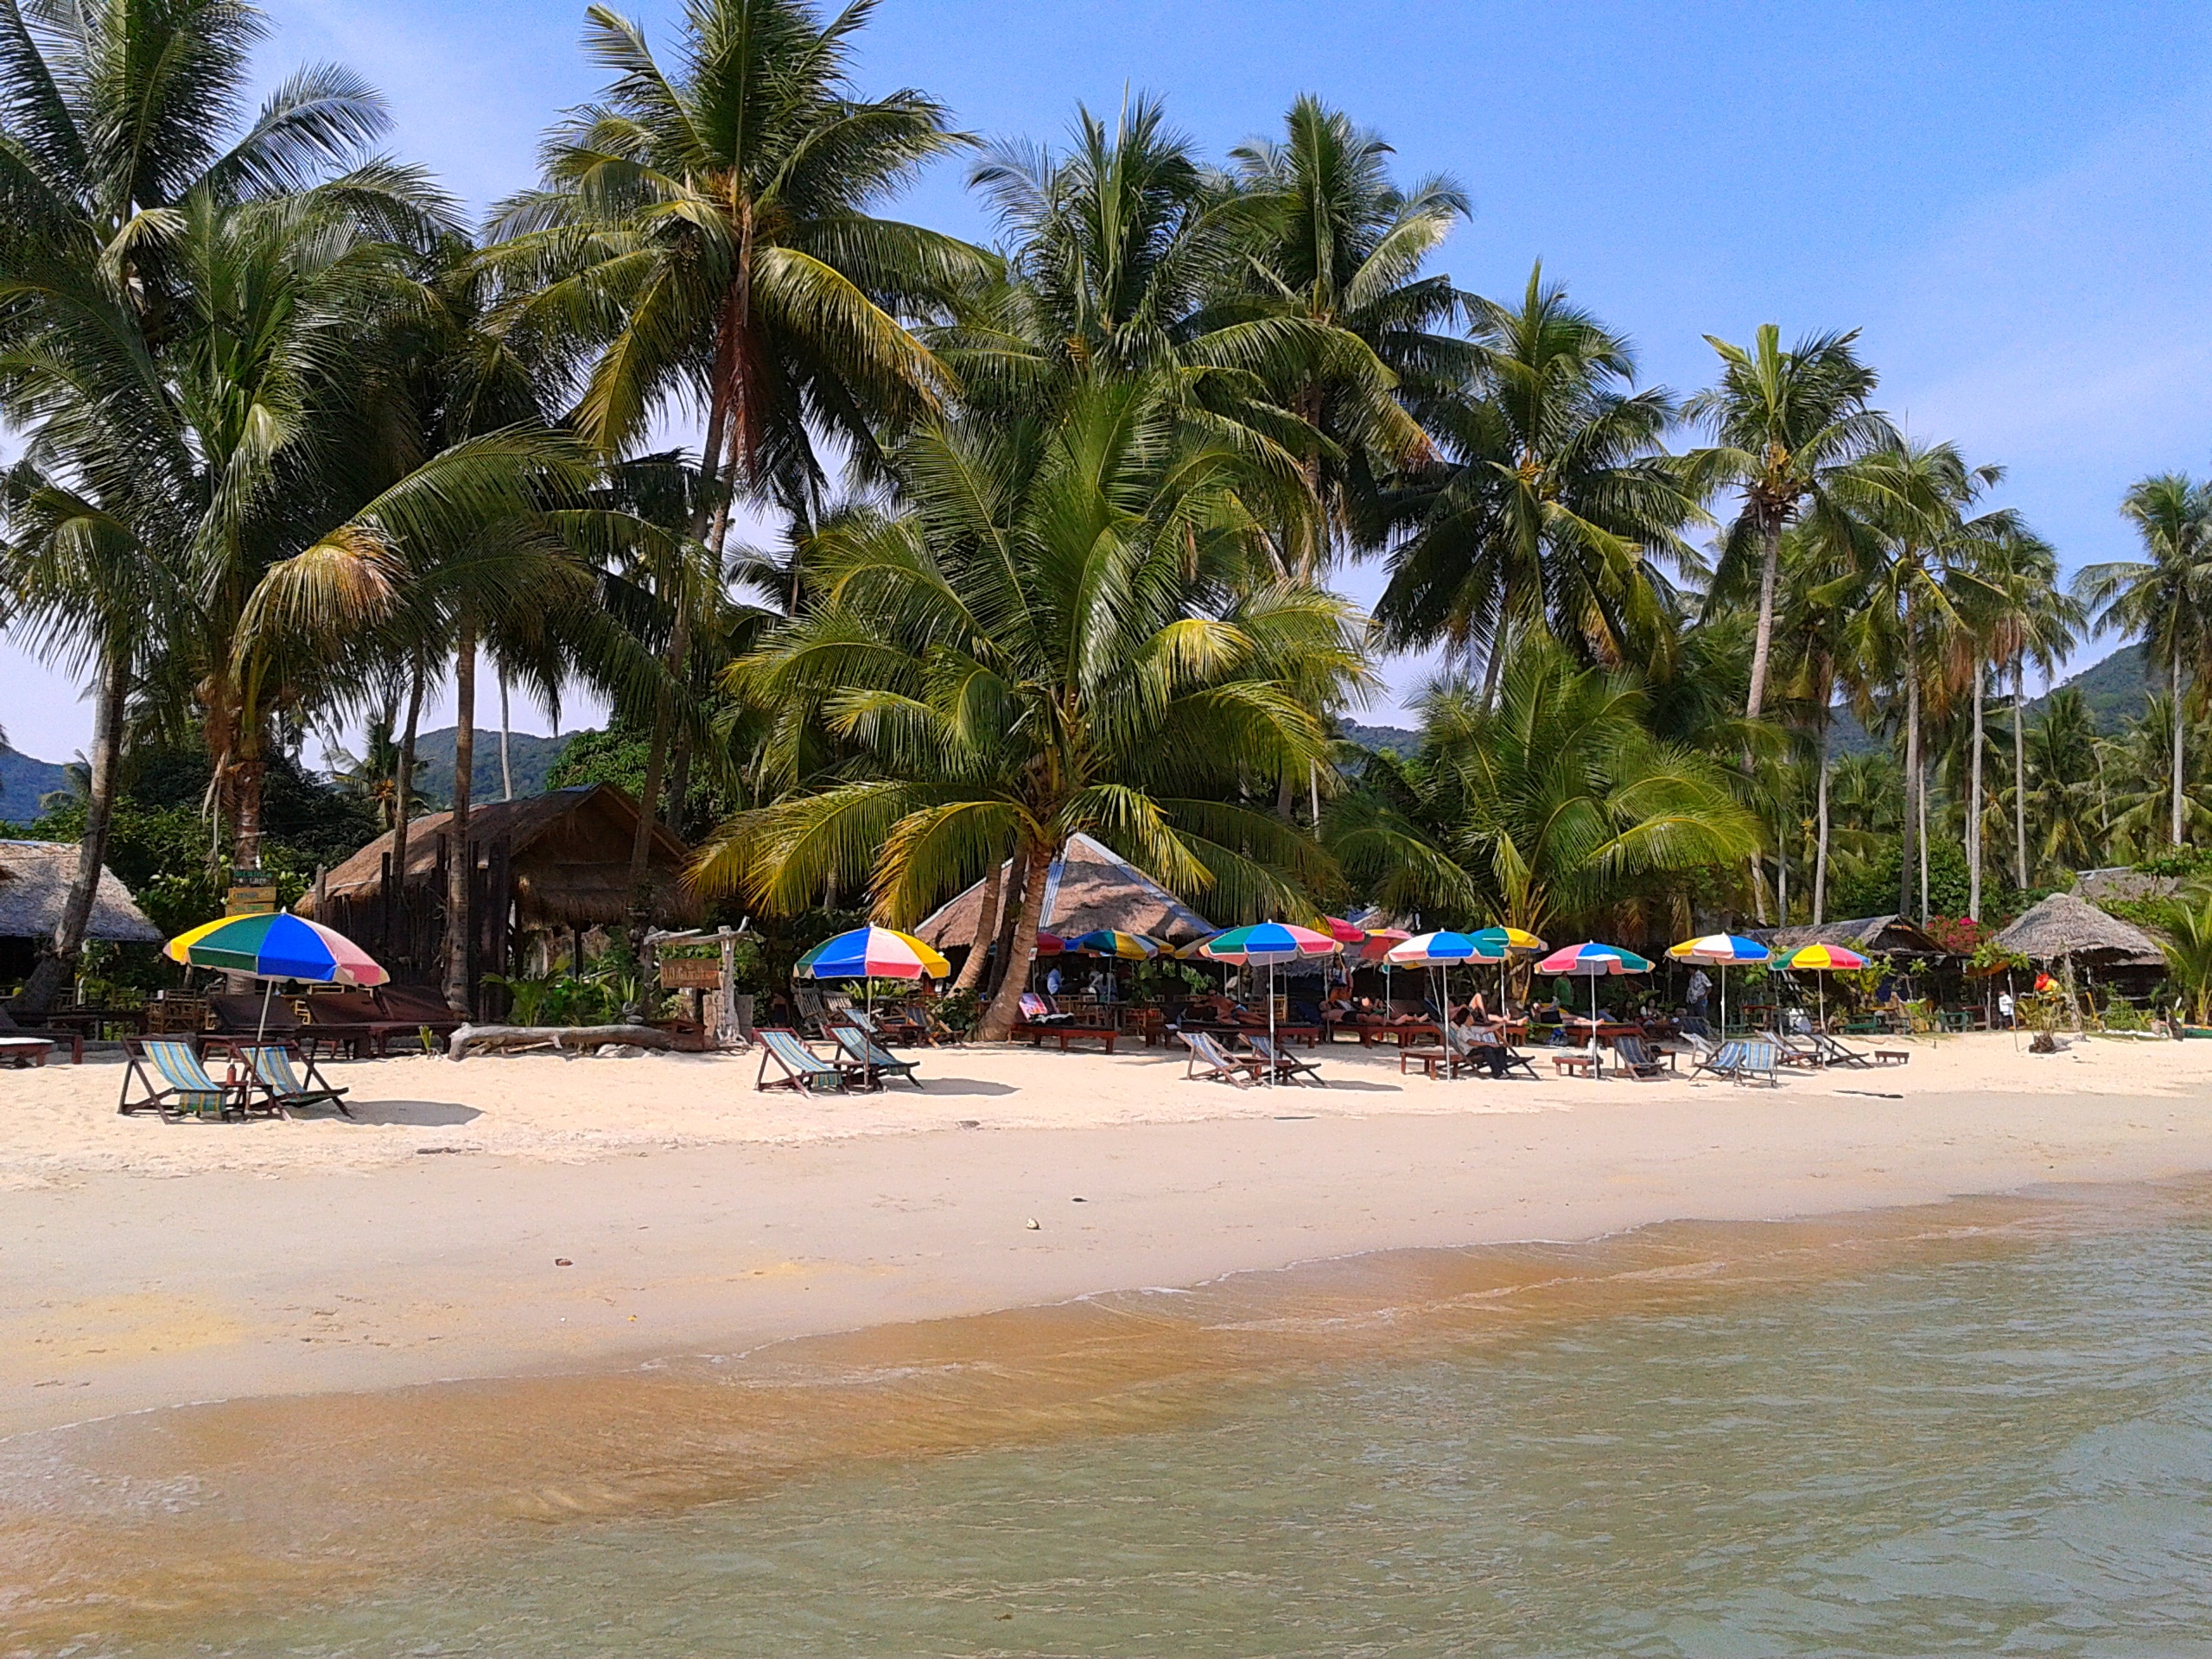
beach, sea, coast, water, sand, summer, vacation, surf, bay, tourism, thailand, body of water, resort, caribbean, palm trees, tropics, arecales, the island of koh kood